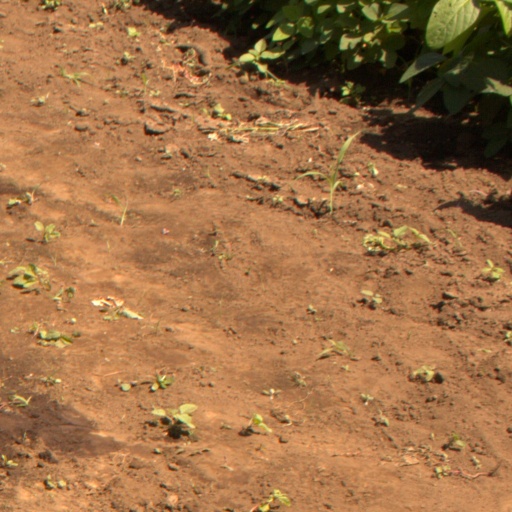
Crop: soybean